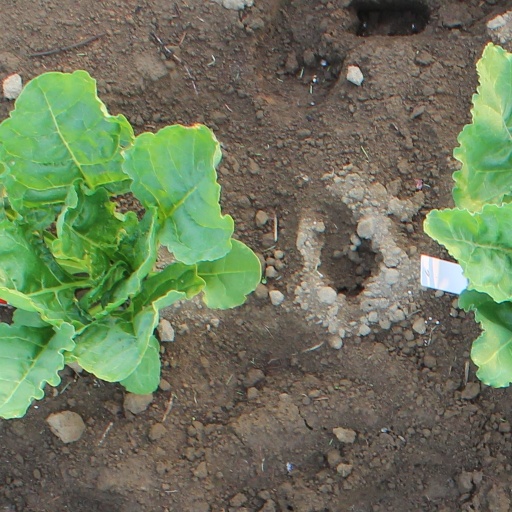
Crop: sugar beet